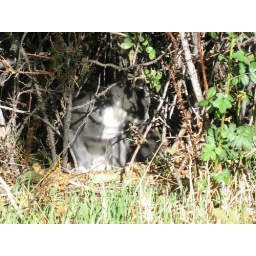
This little gray kitten followed us around during our Leamington vacation. I couldn't get a good shot of it.